Little Star (TV series)

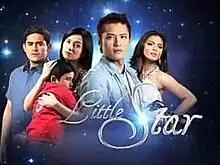
Title card

Little Star is a Philippine television drama musical series broadcast by GMA Network. Directed by Maryo J. de los Reyes, it stars Nicki Castro in the title role, Jennylyn Mercado, Mark Anthony Fernandez, Lovi Poe and Paolo Contis. It premiered on October 25, 2010 on the network's Haponalo line up. The series concluded on February 11, 2011 with a total of 80 episodes.